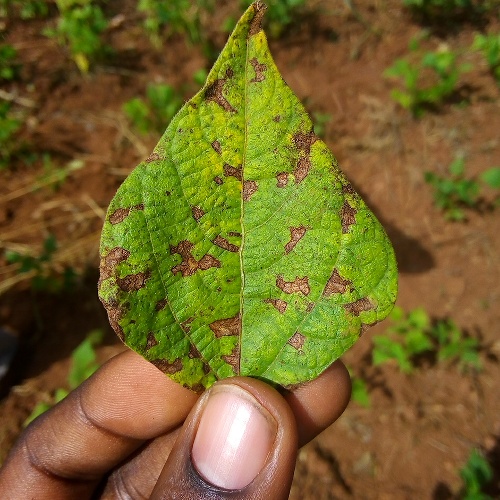
Leaf condition: angular_leaf_spot